1942 in music

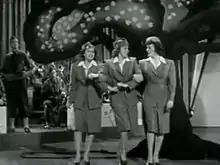
The Andrews Sisters performing "Don't Sit Under The Apple Tree" in 1942.

The following songs appeared in The Billboard's 'Best Selling Retail Records' chart during 1942. Each week fifteen points were awarded to the number one record, then nine points for number two, eight points for number three, and so on. The total points a record earned determined its year-end rank. Regional charts determined the 11–25 rankings each week, and records that failed to score on the main chart were ranked by highest position. Additional information was obtained from the "Discography of American Historical Recordings" website, Joel Whitburn's Pop Memories 1890–1954 and other sources as specified.